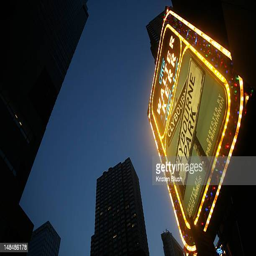
theater during the debut performance of person